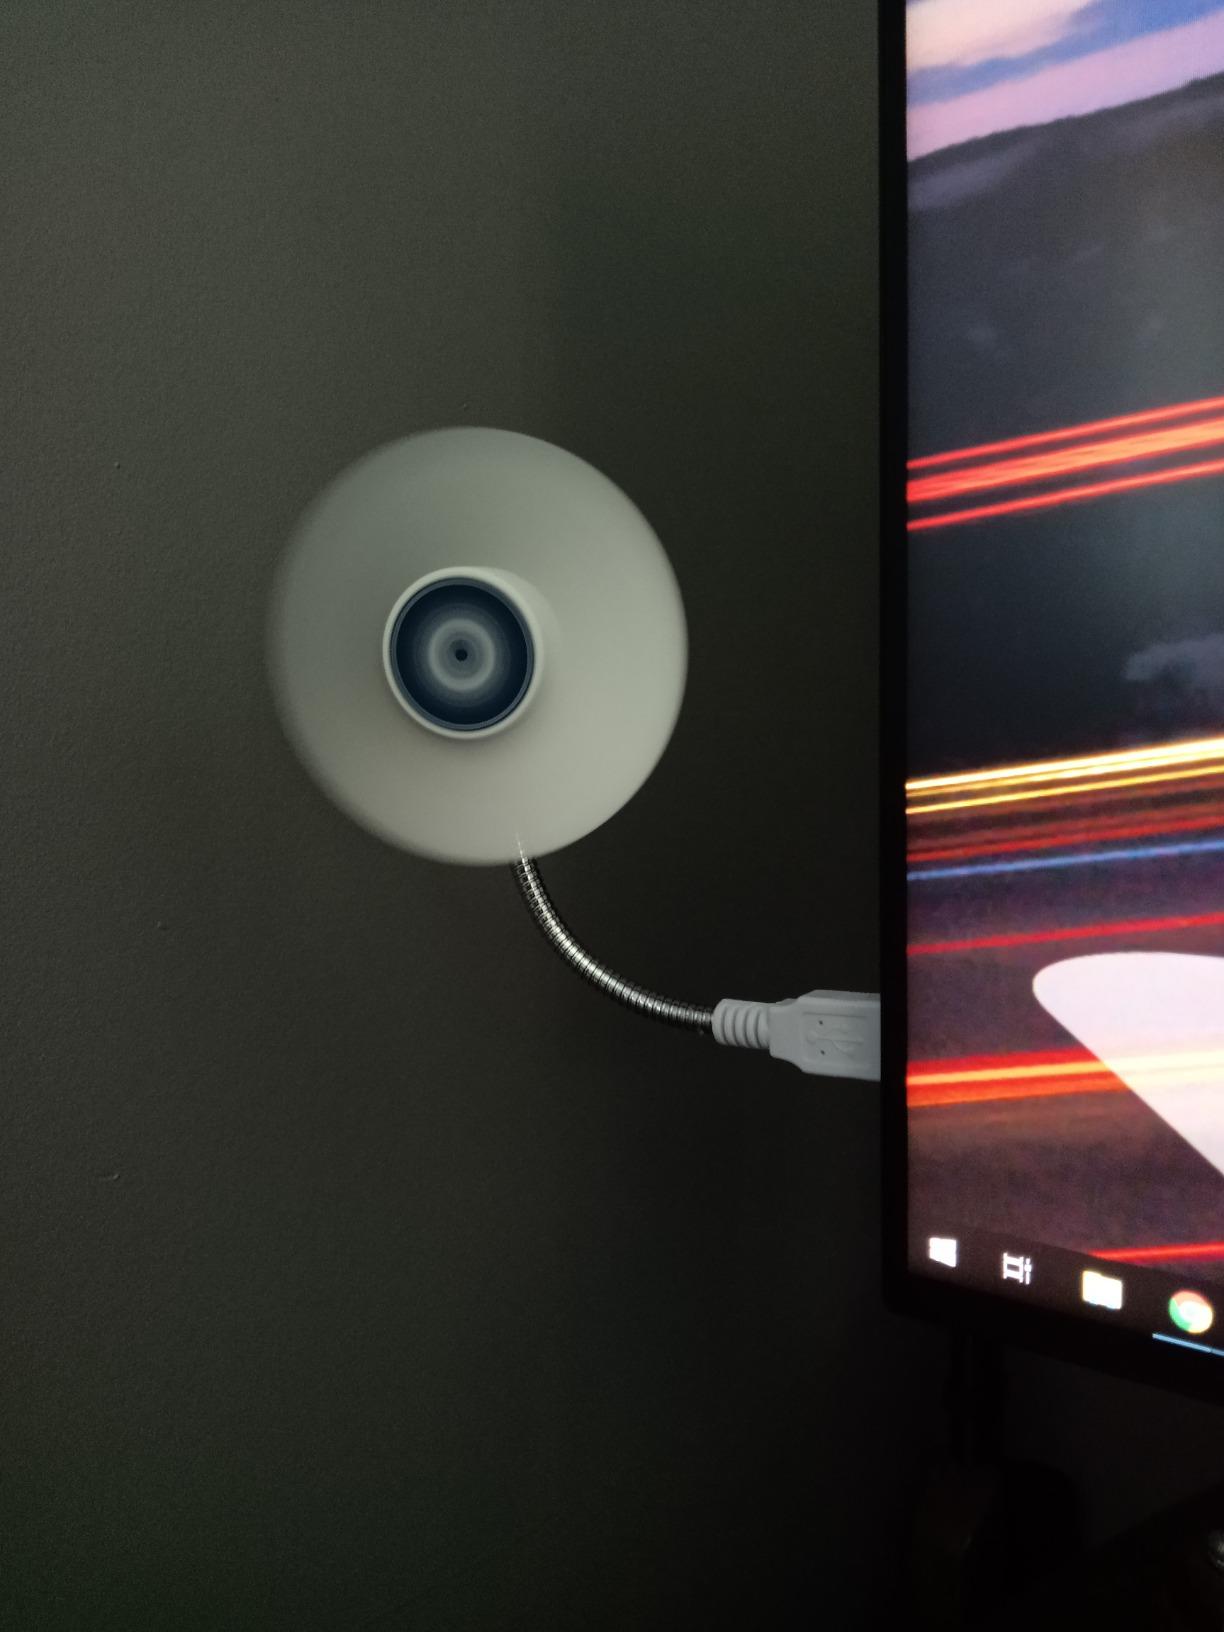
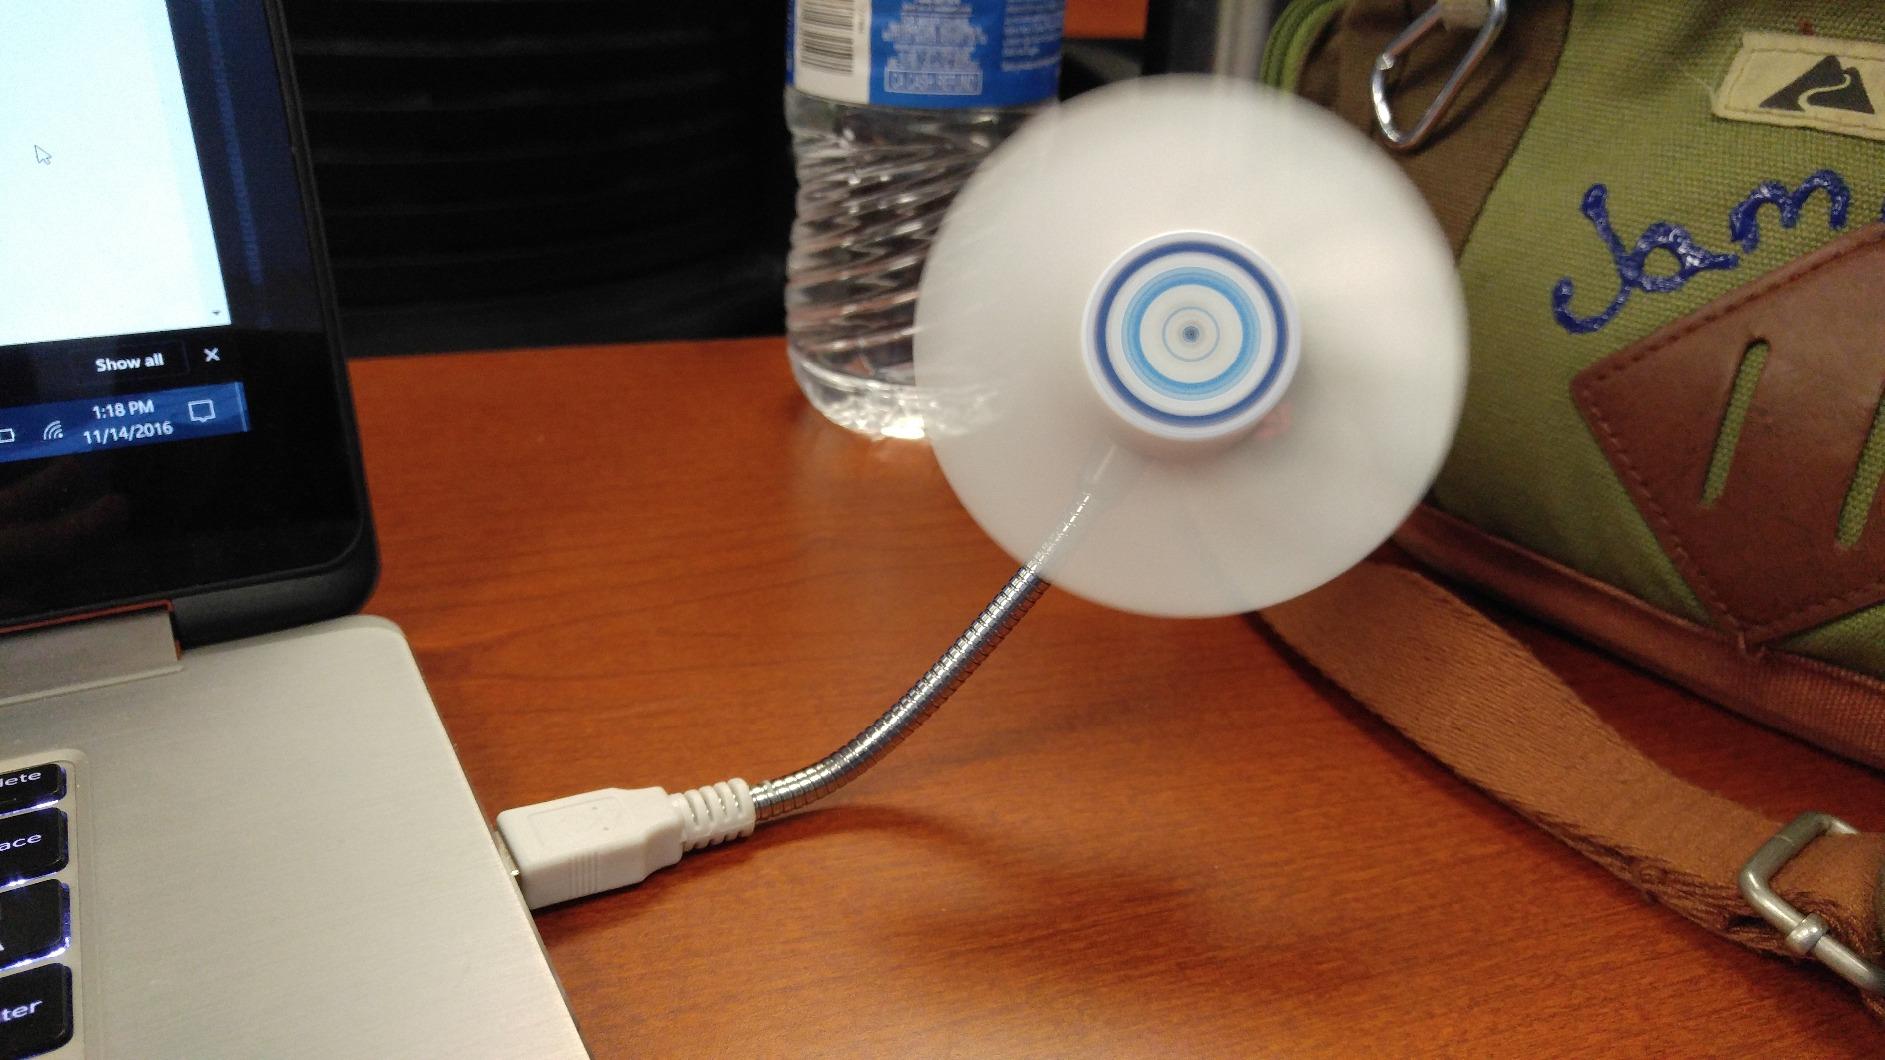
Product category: fan
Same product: yes